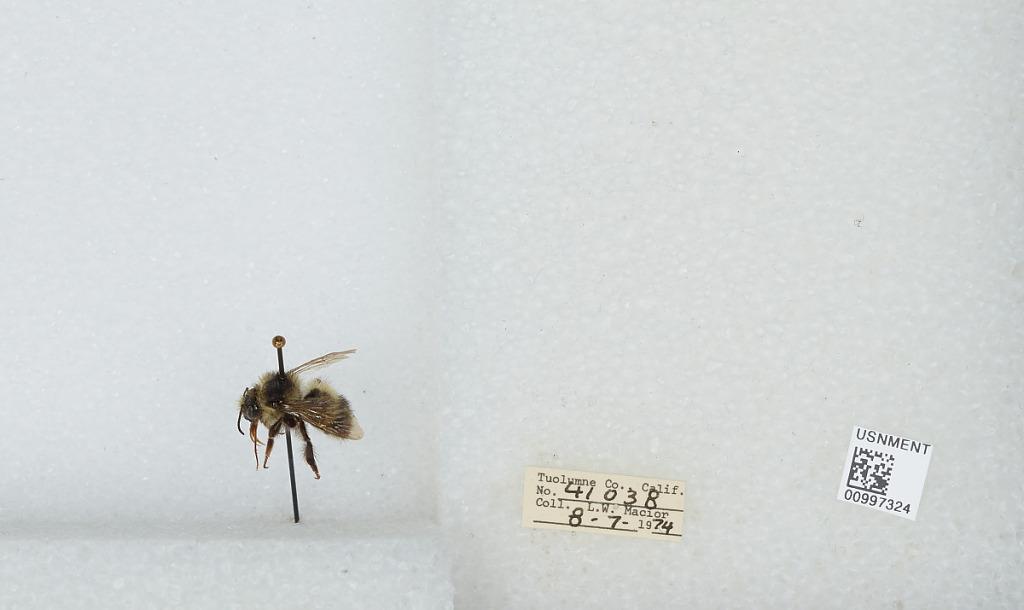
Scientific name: Bombus (Pyrobombus) flavifrons Cresson
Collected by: L. Macior
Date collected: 1974-8-7
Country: United States
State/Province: California
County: Tuolumne
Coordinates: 38.02, -119.94